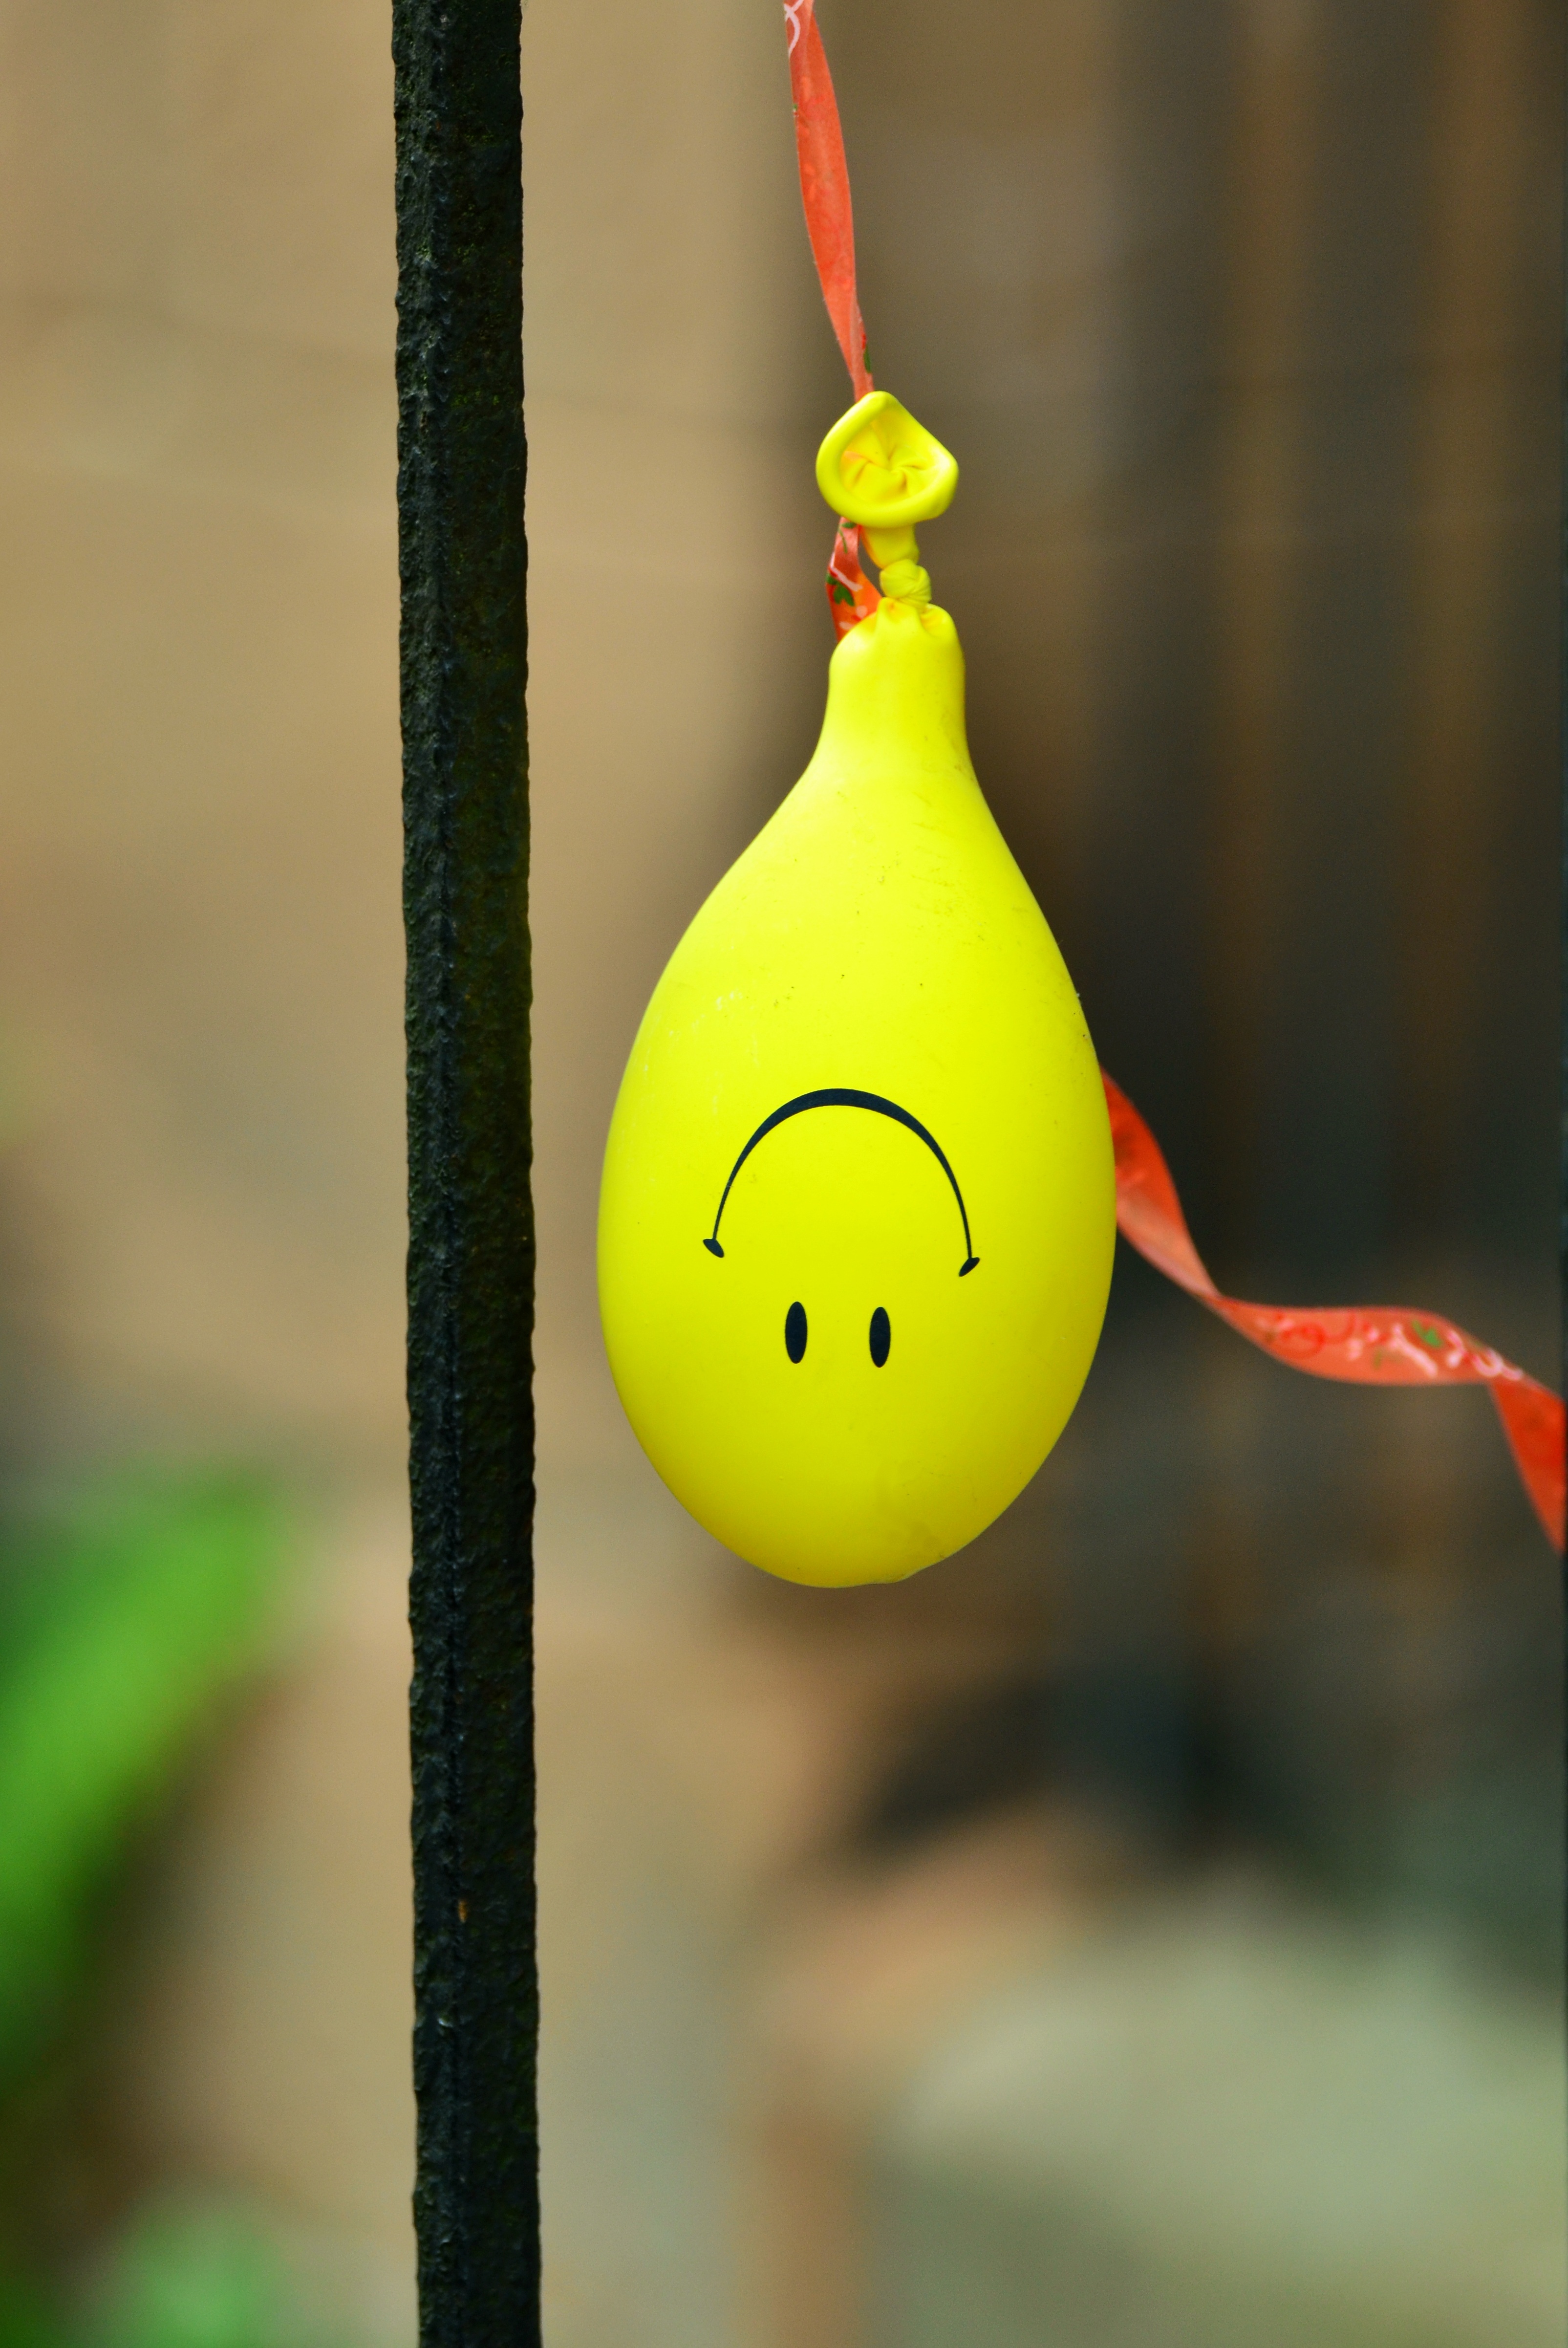
branch, plant, leaf, flower, balloon, celebration, food, green, produce, insect, yellow, flora, smile, laugh, close up, happy, party, funny, joy, birthday, hello, smiley, macro photography, smilie, depend, children's birthday